Pegida

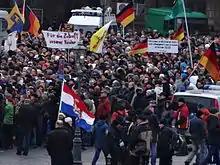
Pegida demonstration in Dresden

Dresden University of Technology (TU) interviewed 400 Pegida demonstrators on 22 December 2014 and 12 January 2015. According to the poll, the main reasons of their participation were dissatisfaction with the political situation (54 percent), "Islam, Islamism and Islamisation" (23 percent), criticism of the media and the public (20 percent), and reservations regarding asylum seekers and migrants (15 percent). In all, 42 percent had reservations regarding Muslims or Islam, 20 percent were concerned about a 'high rate of crimes' committed by asylum seekers, or feared socio-economic disadvantages. The author, , did not see Pegida as a movement of right-wing extremists, pensioners or the unemployed, but stated that the rallies served as a way to express feelings and resentments against a political and opinion-making elite which have not been publicly articulated before.